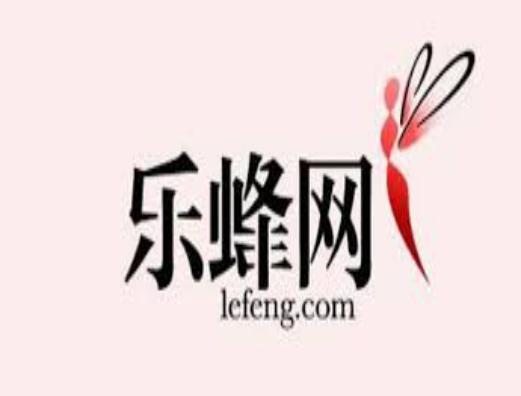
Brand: lefeng
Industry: Others